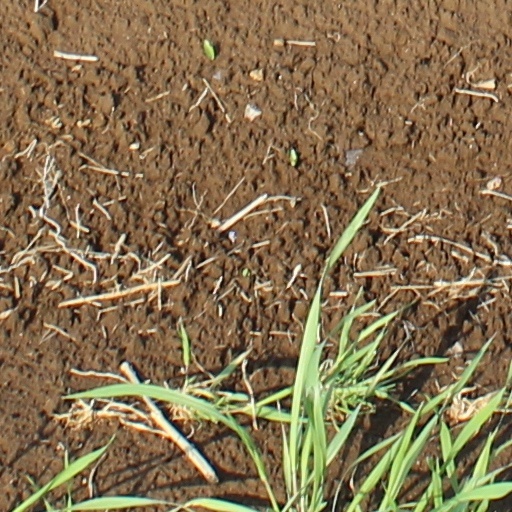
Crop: wheat